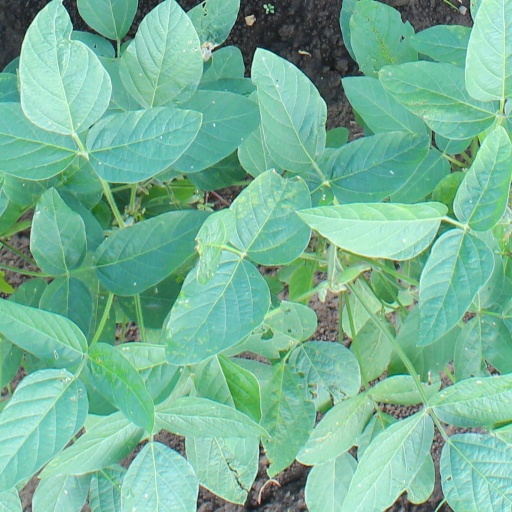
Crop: soybean